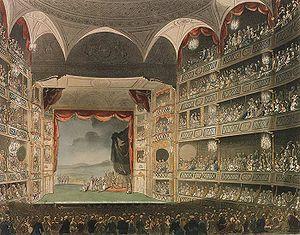
"Le théâtre de Drury Lane ou théâtre royal de Drury Lane est un théâtre du West End de Londres situé dans le quartier de Covent Garden. Sa façade se trouve dans Catherine Street, tandis que l'arrière donne sur Drury Lane. Le bâtiment actuel est le dernier d'une série de quatre théâtres construits et reconstruits au même endroit depuis 1663, ce qui en fait le théâtre le plus ancien de Londres. Pendant ses deux premiers siècles d'existence, Drury Lane aurait pu « raisonnablement se déclarer le premier théâtre de Londres », et donc l'un des plus importants du monde anglophone. Pendant la majeure partie de ce temps, il appartenait à la petite poignée de théâtres patentés, qui s'étaient vu accorder une patente royale, leur garantissant des droits de monopole sur la production de pièces ""parlées"".